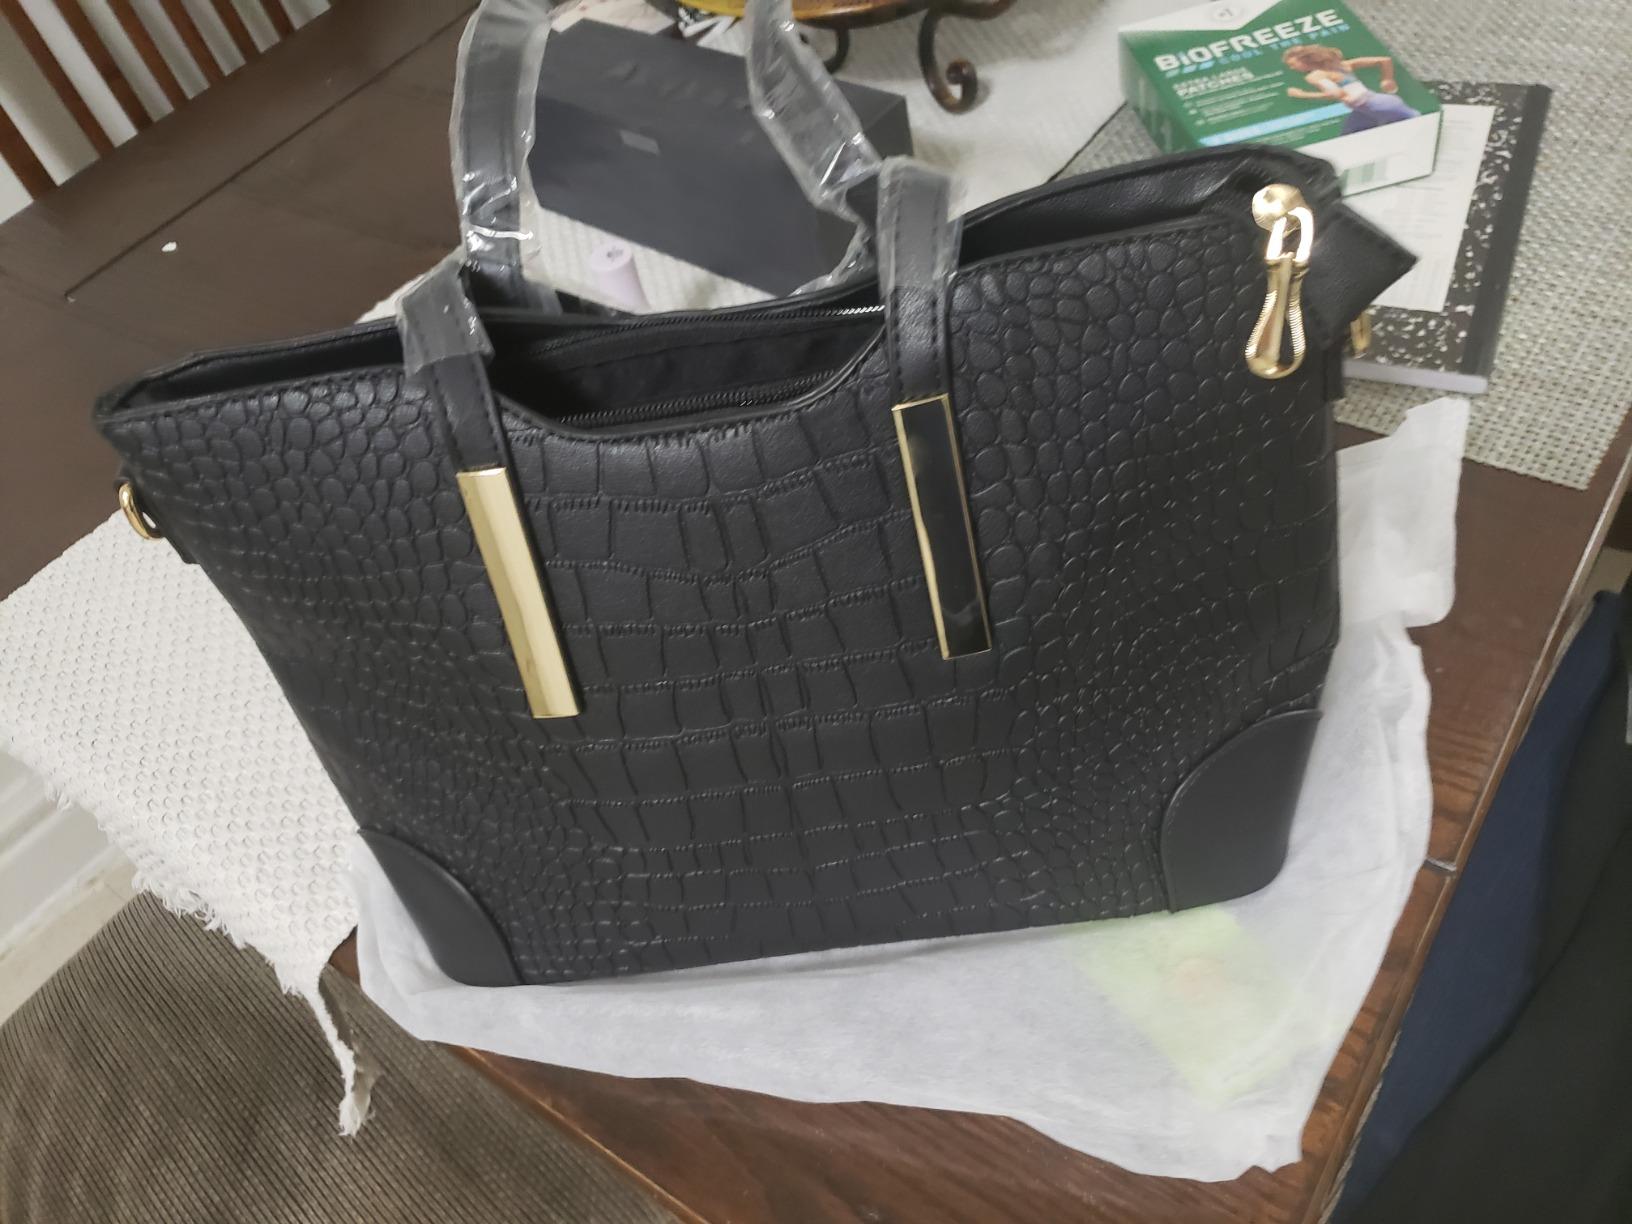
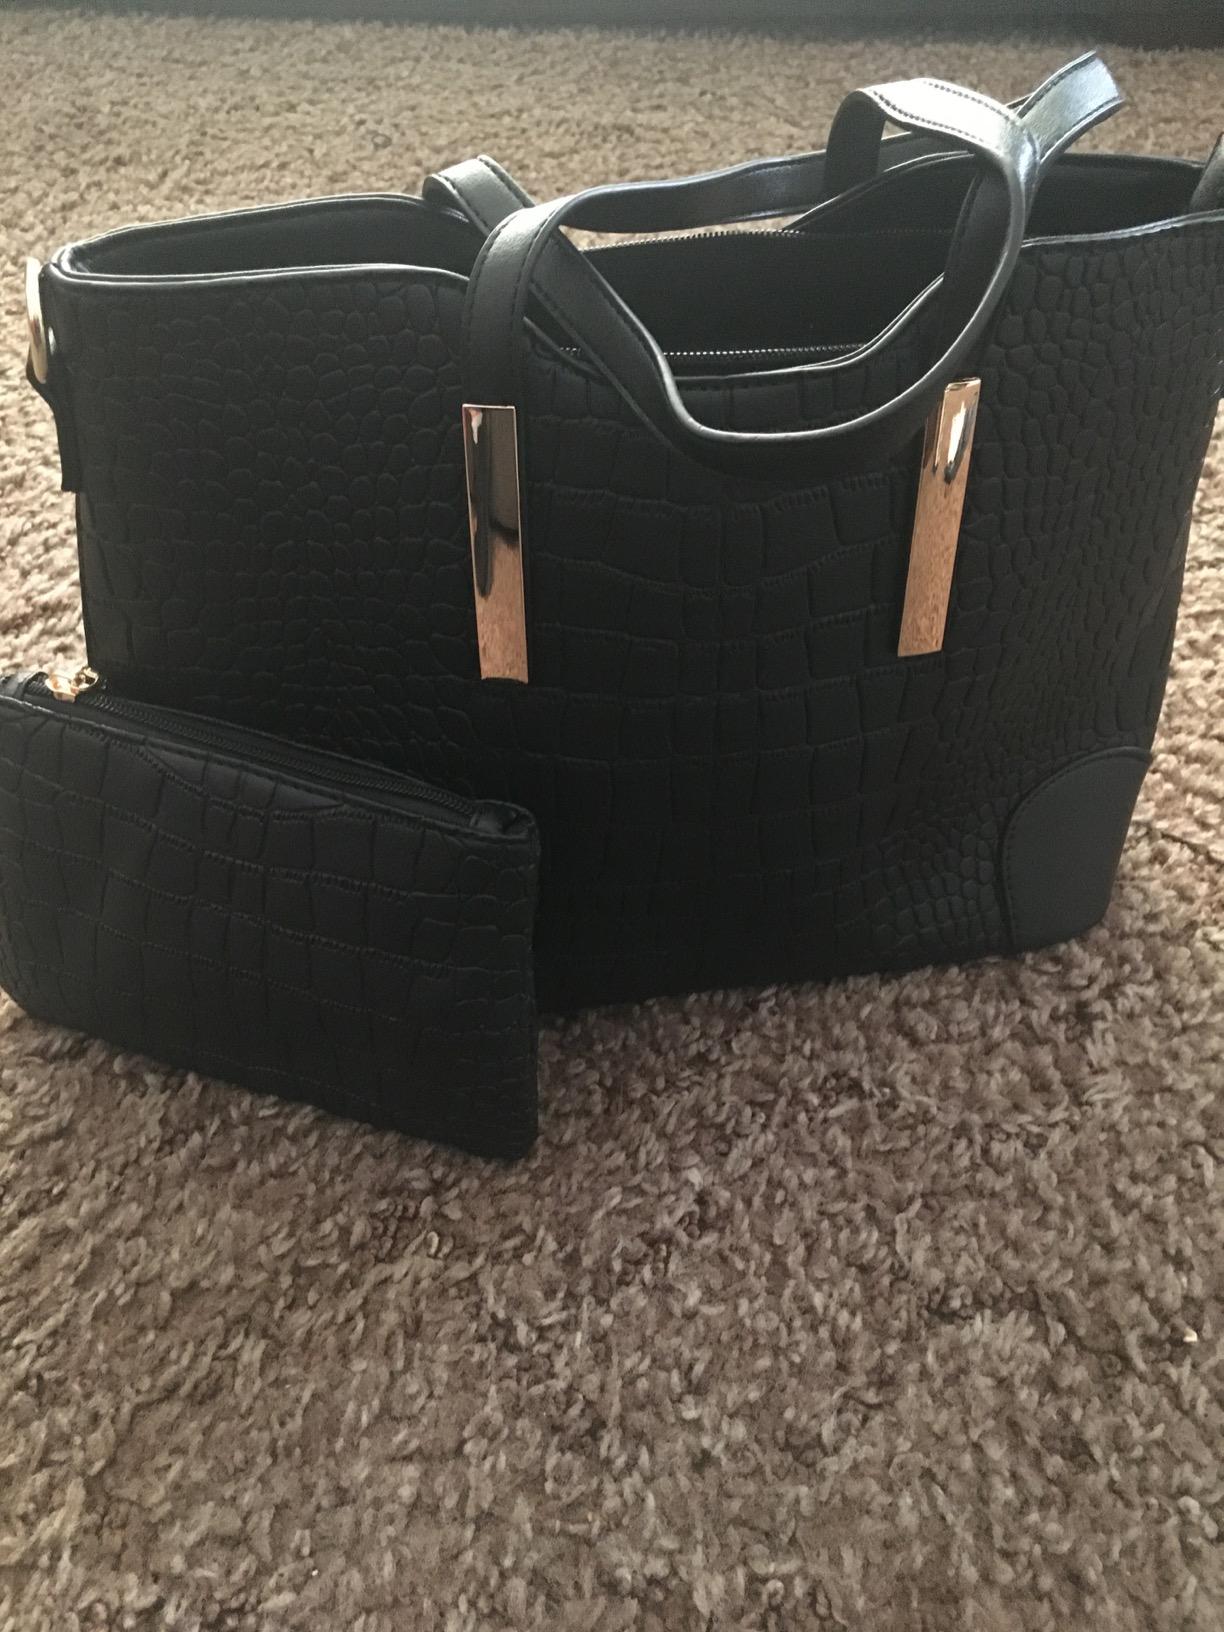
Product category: accessories_handbag
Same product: yes